Hodge Kirnon

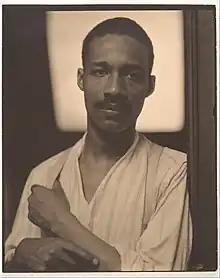
Hodge Kirnon by Alfred Stieglitz, 1917

Hodge Kirnon (13 May 1891 - November 1962) was a Montserratian scholar, historian, and literary critic, who also worked as an elevator operator at Alfred Stieglitz' gallery 291. He has been described as "one of the leading lights of the postwar Negro Renaissance" and as Montserrat's first historian.